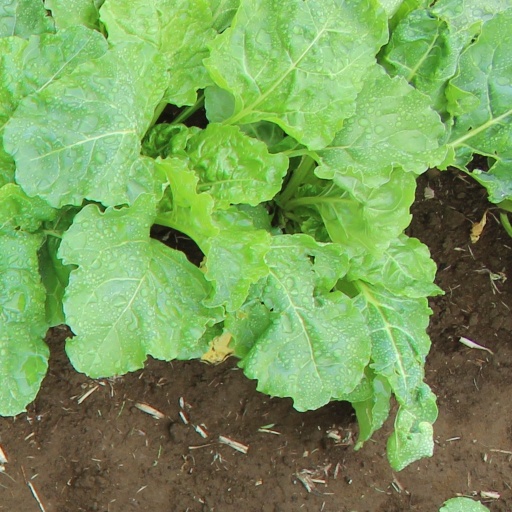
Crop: sugar beet